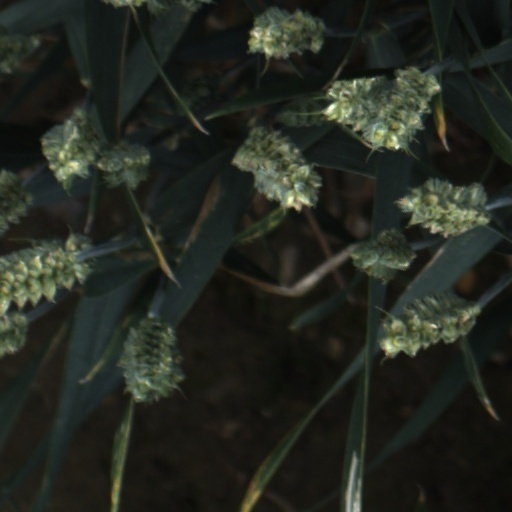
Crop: wheat